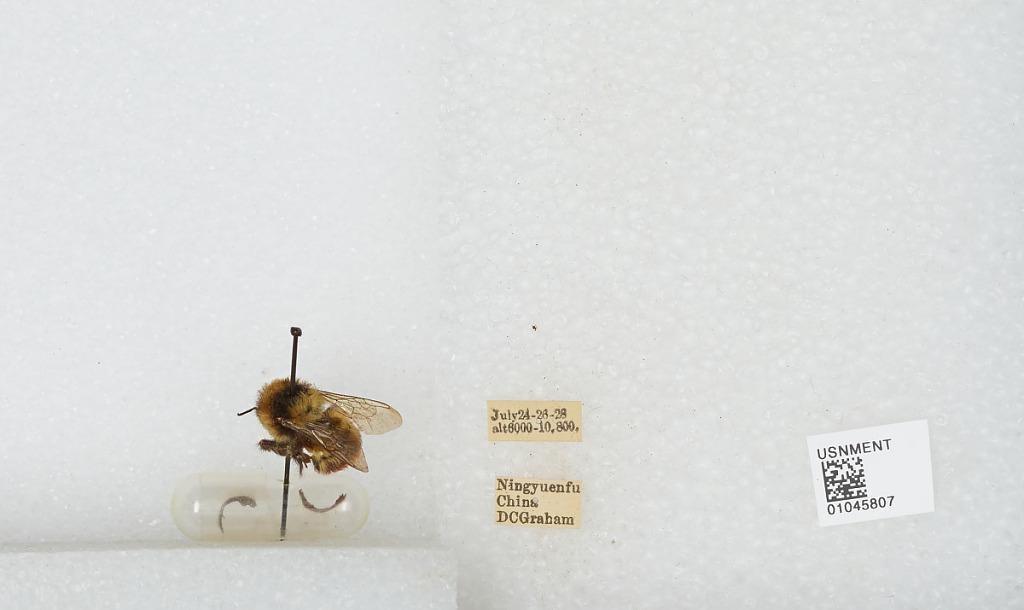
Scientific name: Bombus sp.
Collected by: D. Graham
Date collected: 1928-7-24
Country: China
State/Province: Sichuan
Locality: Xichang